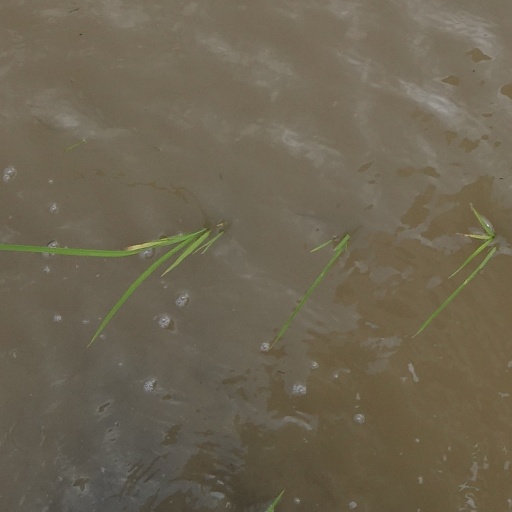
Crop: rice